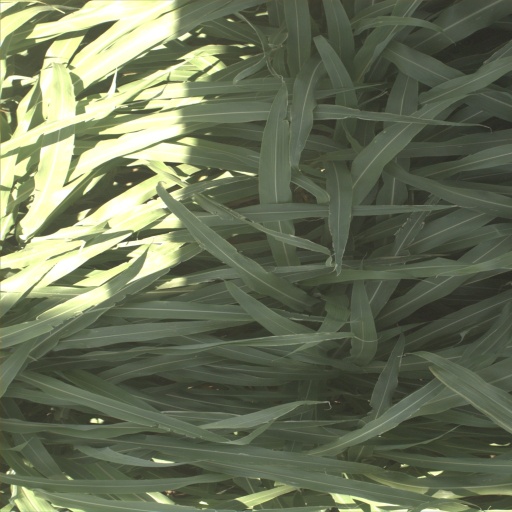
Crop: sorghum